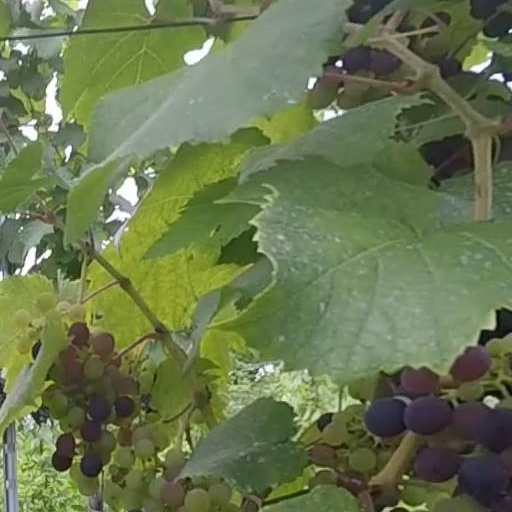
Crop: grape